Junpei Takiguchi

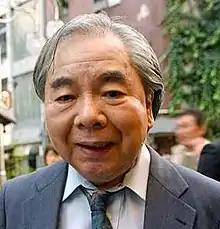

, better known by his stage name , was a Japanese actor, voice actor and narrator from Chiba Prefecture.